Coronation of the Thai monarch

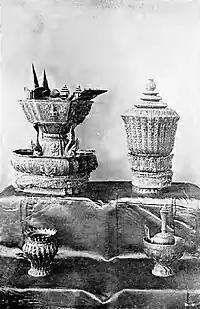
The four Royal Utensils of Thailand

King Rama V died on 23 October 1910. On 11 November, his son King Vajiravudh (Rama VI) decided to have a solemn ceremony, stripped to its bare essentials, with the anointment and the crowning at the apex of the coronation. The King had decided beforehand to host another coronation ceremony in a year's time. He wanted to invite members of foreign royal families to join him, and to enjoy the festivities without disturbing the customary period of mourning for his father. The second coronation began on 28 November 1911 and continued for thirteen days. Representatives from fourteen different countries attended, including Prince Alexander of Teck of Great Britain, Grand Duke Boris of Russia, Prince Nicholas of Greece, Prince Valdemar of Denmark, Prince Wilhelm of Sweden, and Prince Fushimi-no-miya of Japan. The second event was a much more elaborate affair, including the state progress by land and water, banquets for foreign guests, and parades and fairs for the public. The event cost the state (originally budgeted at only ), while the first coronation cost only . The colossal sum spent was double the cost of the coronation of King George V of the United Kingdom, held earlier the same year. Despite this, the festivities were judged a success and were lauded by the foreign press.